History of Portugal (1834–1910)

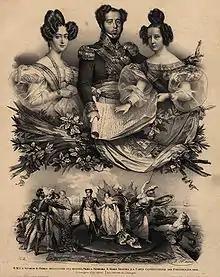
The imperfect Constitution of 1826, that begin a conflict within liberal revolutionaries; former-King and Regent (with Consort: left) introducing the 1826 Charter to Princess Maria da Gloria

The post-Civil War period of the constitutional monarchy saw the rise of competing manifestations of liberal ideology and their adherents. Gastão Pereira de Sande, Count of Taipa, then one of the oppositionists (commonly referred to as "radicals"), described the government as a "gang made up to devour the country under the shadow of a child" (a figure of speech wherein the "child" represented the young Queen, Maria II of Portugal). This was one of the earliest references to "Devorismo" (Devourism), i.e., the corrupt practice of using the public treasury to enrich oneself or to benefit another.